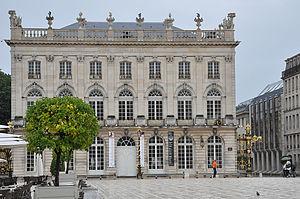
Opéra national de Lorraine, place Stanislas à Nancy (Meurthe et Moselle
Le tourisme en Meurthe-et-Moselle fait partie d'une des principales activités économiques du département et se décline en plusieurs genres.